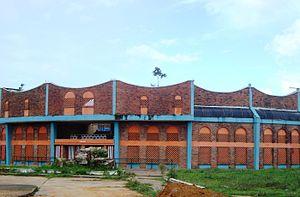
Les arènes de Santo-Domingo sont les arènes de la ville colombienne de Florencia, capitale du département de Caquetá au Sud-Ouest de la Colombie. Inaugurée en 1985, elles ont une capacité de 5000 places